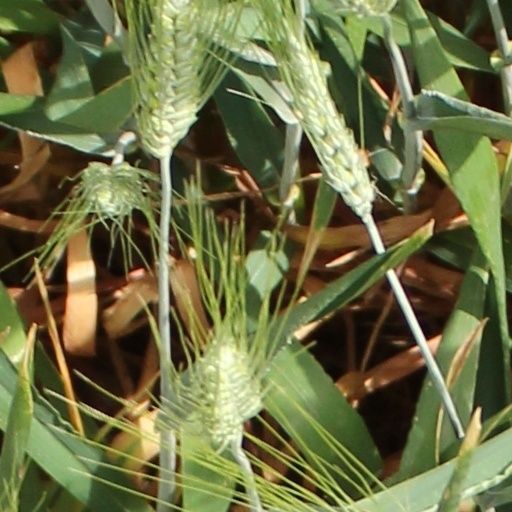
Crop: wheat